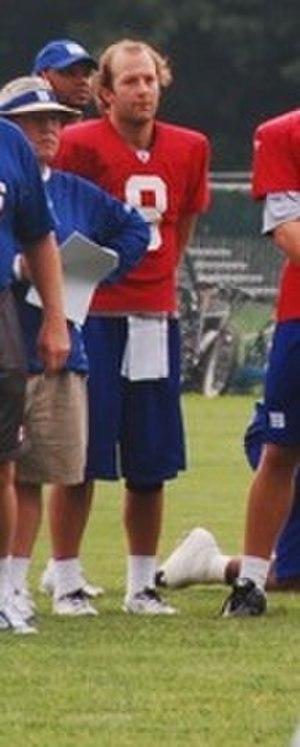
Brian St. Pierre, né le 28 novembre 1979 à Salem au Massachusetts aux États-Unis, est un joueur et entraîneur américain de football américain, qui évolue au poste de quarterback.
Timothy Thomas Hasselbeck, dit Tim Hasselbeck, né le 6 avril 1978 à Norfolk est un joueur de football américain qui évoluait au poste de quarterback.